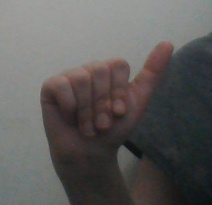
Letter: dhad